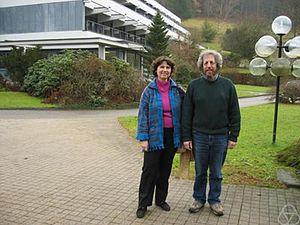
Catherine Goldstein est une mathématicienne française et historienne des mathématiques, fille du poète et philosophe Isidore Isou.